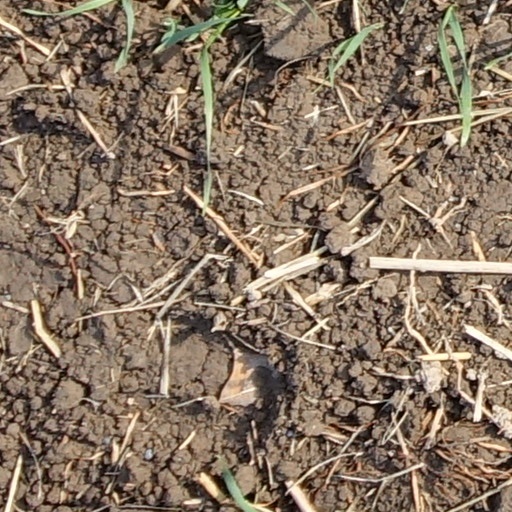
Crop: wheat